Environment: real
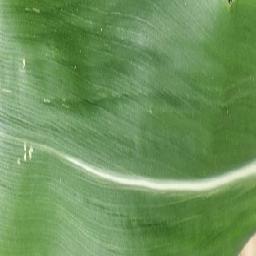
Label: healthy